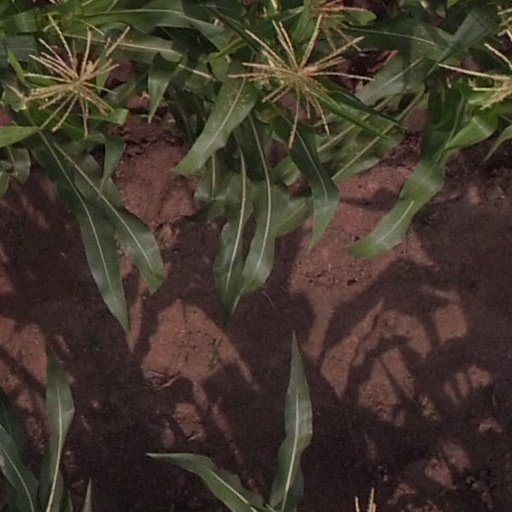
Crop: maize; corn